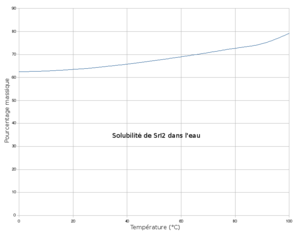
Solubilité de SrI2 dans l'eau en fonction de la température.
L'iodure de strontium est un sel de strontium et d'iode. C'est un composé ionique soluble dans l'eau et déliquescent qui peut être utilisé en médecine comme substitut à l'iodure de potassium